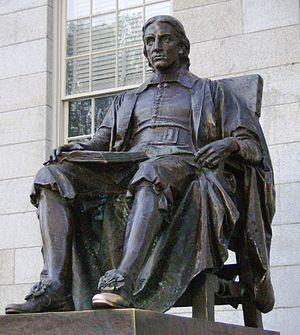
Cette liste présente les sculptures présentant des marques de frottement, généralement en lien avec une tradition incitant les passants à les toucher, caresser ou embrasser, généralement sur une partie spécifique telle que le pied ou les organes génitaux, parfois à cause d'une superstition.
John Harvard est un pasteur protestant puritain philanthrope américain d’origine anglaise, premier donateur bienfaiteur historique de l'Université Harvard fondée le 8 septembre 1636 à Cambridge près de Boston.